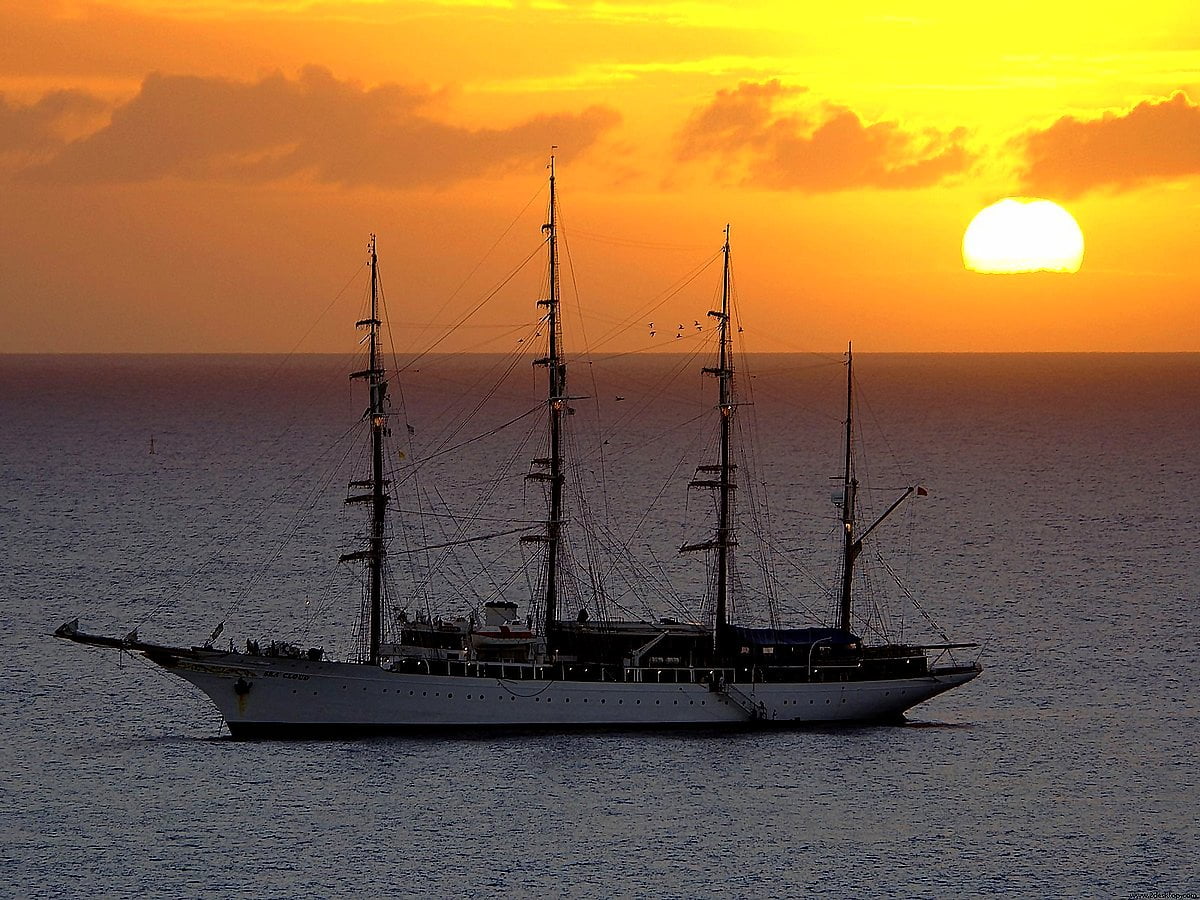
Vehicle type: Ships